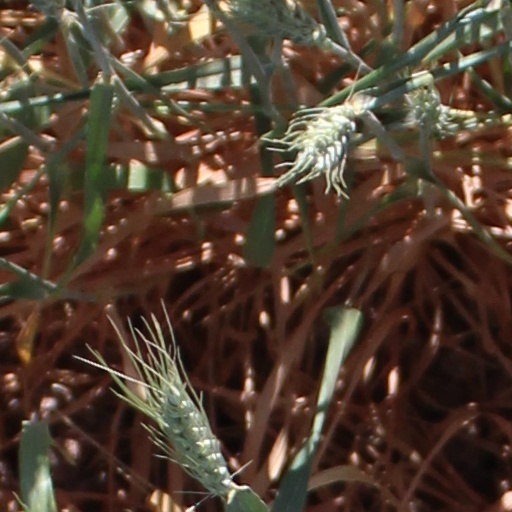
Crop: wheat